AXIS, Manchester

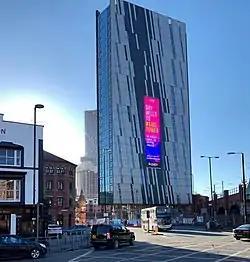
View from Barbirolli Square, northern façade

AXIS (also known as the Axis Tower) is a residential tower in Manchester city centre, England. The tower has had two iterations, one as a stalled construction project which was cancelled due to the Great Recession in 2008, and the other as residential which was announced in 2014. When completed in 2019, Axis Tower became the seventh-tallest building in Greater Manchester until the completion of the Deansgate Square and Angel Gardens projects.